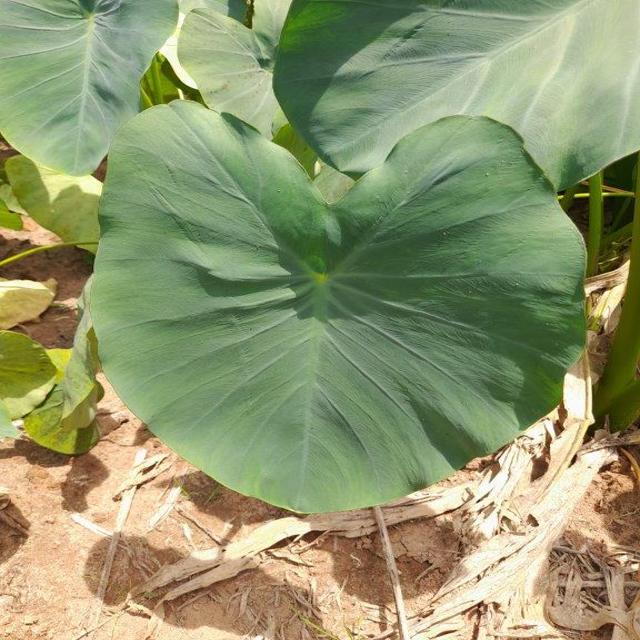
Label: Healthy